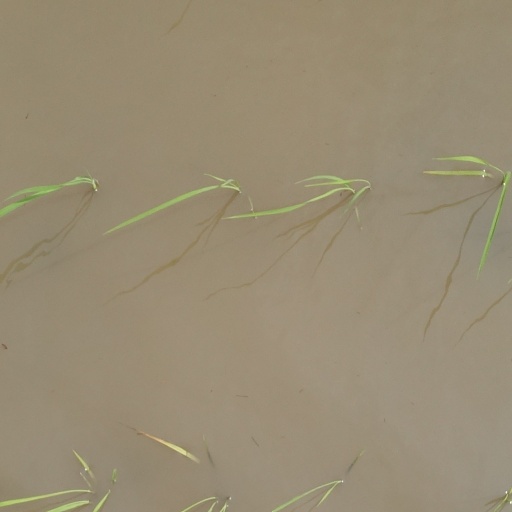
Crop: rice